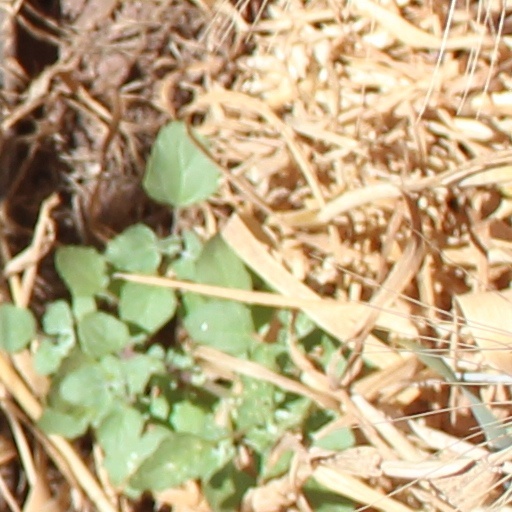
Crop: wheat